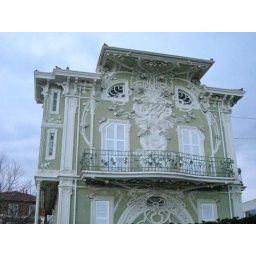
A house by the beach... my favorite part is the lobsters holding up the roof